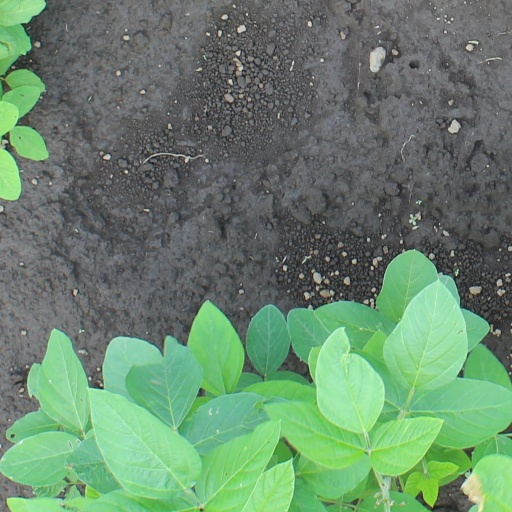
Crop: soybean